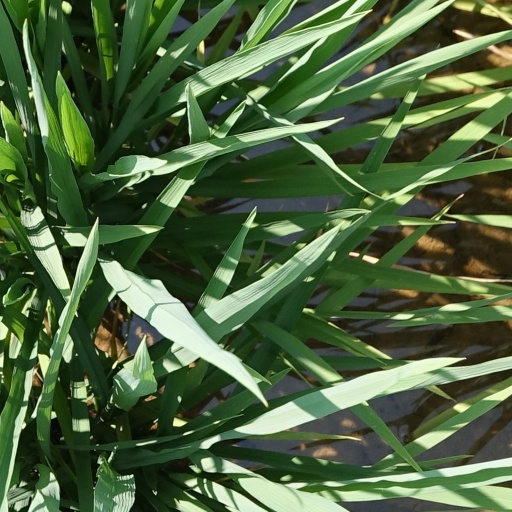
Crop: rice